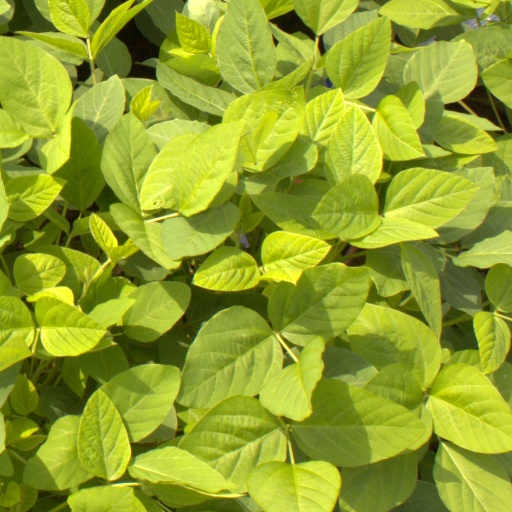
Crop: soybean